Answer in natural language. Considering the relative positions, is Window (marked B) above or below brown square dining table (marked A)? Choose between the following options: above or below
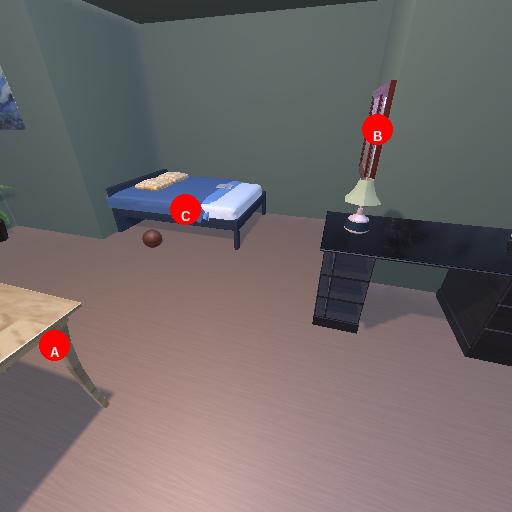
<answer>above</answer>